Louis Leblanc

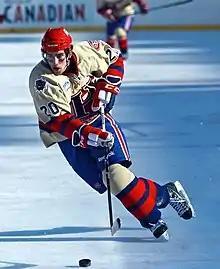
Leblanc with the Hamilton Bulldogs in 2012

Louis Jean Joseph Leblanc (born January 26, 1991) is a Canadian former professional ice hockey centre. Leblanc played minor hockey in the Montreal region before he moved to the United States in 2008, playing one season with the Omaha Lancers of the United States Hockey League (USHL) and becoming Rookie of the Year. Eligible for the 2009 NHL Entry Draft, he was selected 18th overall by the Montreal Canadiens. He then enrolled at Harvard University and spent one season with the Crimson, being named Ivy League rookie of the year, before he signed a contract with the Canadiens in 2010. Later that year Leblanc joined the Montreal Juniors, who had earlier acquired his Quebec Major Junior Hockey League (QMJHL) playing rights.